Crestonia

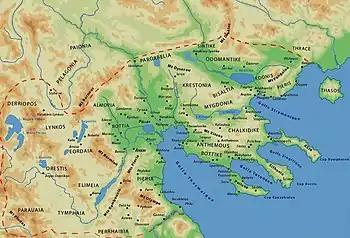
Map of the Kingdom of Macedon with Crestonia located in the central-eastern districts of the kingdom.

Crestonia (or Crestonice) was an ancient region immediately north of Mygdonia. The Echeidorus river, which flowed through Mygdonia into the Thermaic Gulf, had its source in Crestonia. It was partly occupied by a remnant of the Pelasgi, who spoke a different language from their neighbors (Thracians and Paeonians); later the Greeks.